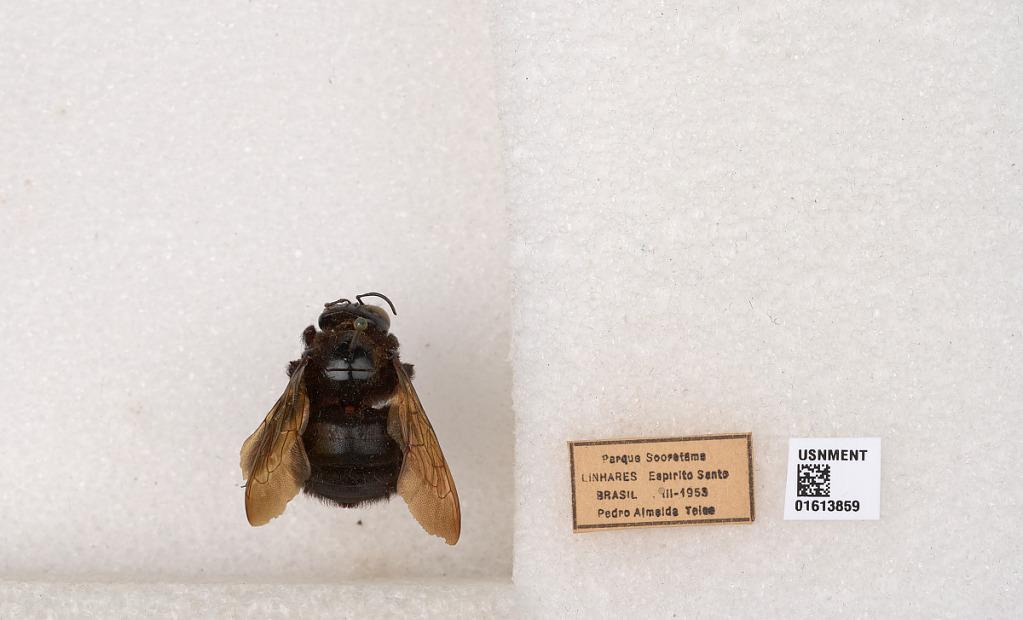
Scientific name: Xylocopa (Neoxylocopa) brasilianorum (Linnaeus)
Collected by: P. Teiss
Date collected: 1953-3-1
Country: Brazil
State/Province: Espirito Santo
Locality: Parque Sooretama, Linhares